William Robertson (urban missionary)

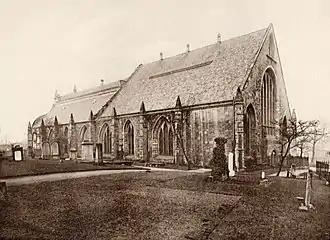
New and Old Greyfriars

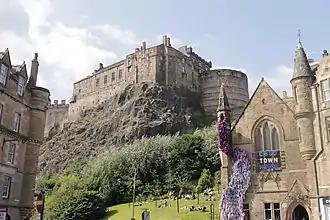
Edinburgh Castle looms over the Robertson Memorial Church (right)

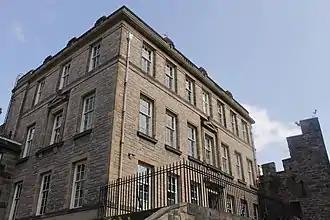
Vennel Ragged School next to the Flodden Wall - now part of George Heriot's School

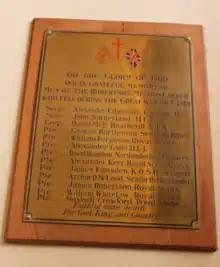
War Memorial from Robertson Memorial Church (now in Greyfriars Kirk)

He was born in Eyemouth, Scotland on 28 July 1805 the third son of Margaret Jameson of Alloa (1769–1805) one William Robert Robertson (1761–1833), a corn merchant in Eyemouth. His mother died a few days after his birth. He was christened on 10 August, a week after her death, and was then apparently sent to live with his mother's family in Alloa where he was then raised.